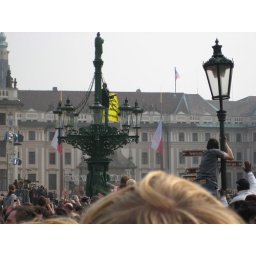
Greenpeace guy in the green lamp